Gaia Afrania

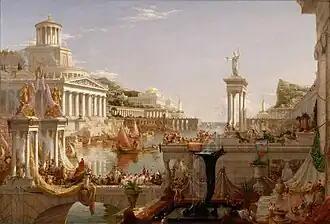

Gaia Afrania ( 1st century BC) was the wife of the senator Licinius Buccio. Afrania was born into an old plebeian family, the gens Afrania. She lived during the chaotic time of the breakup of the Republic, dying in 48 BC. She often brought suits to court. Perhaps the sister of Lucius Afranius, consul in 60, she always pleaded her own cases before the praetor instead of waiting for male family members to defend her, thus giving occasion to the publishing of the edict which forbade all women to postulate. Valerius Maximus's narrative indicates that she was successfully able to argue her cases, although he looked upon it negatively. Ulpian condemns Afrania as the cause for the edict, stating that it was meant to prevent women's involvement in the legal business of others. He believed that it was too immodest for women and that it was a duty for males.